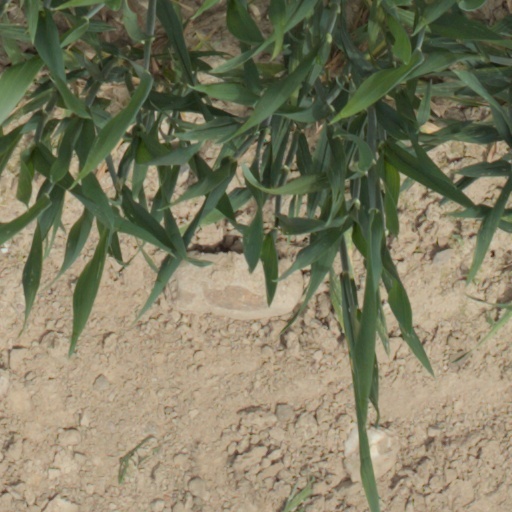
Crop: wheat